Syama Prasad Mookerjee

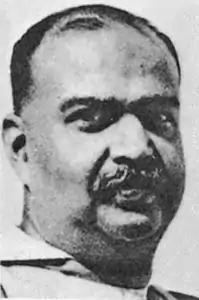

Mukherjee joined the Hindu Mahasabha in Bengal in 1939 and became its acting president that same year. He was appointed as the working president of the organisation in 1940. In February 1941, Mukherjee told a Hindu rally that if Muslims wanted to live in Pakistan they should "pack their bag and baggage and leave India ... [to] wherever they like". Yet, the Hindu Mahasabha also formed provincial coalition governments with the All-India Muslim League in Sindh and the North-West Frontier Province while Mukherjee was its leader. He was elected as the President of Akhil Bharatiya Hindu Mahasabha in 1943. He remained in this position till 1946, with Laxman Bhopatkar becoming the new president in the same year.